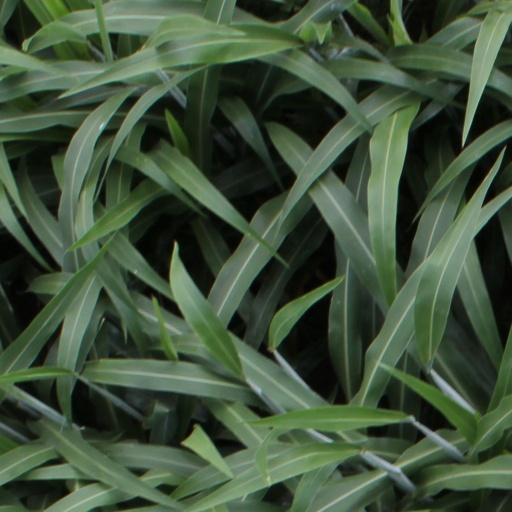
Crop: sorghum